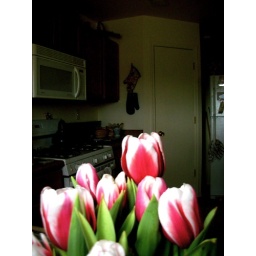
Tulips in the kitchen sink